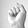
ASL letter: S